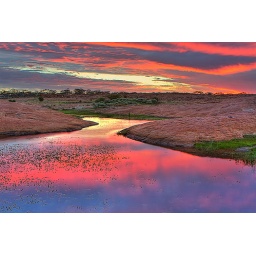
Sunset over a pool of fresh water on a granite rock on edge of Nullarbor Plain Western Australia